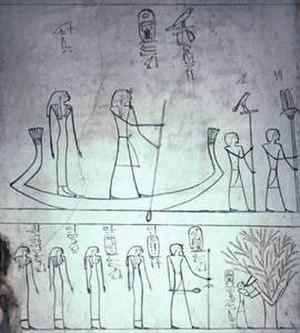
Satiâh est une reine d’Égypte de la XVIIIᵉ dynastie. Elle est une des épouses du roi Thoutmôsis III. Certains spécialistes avancent qu'elle eut le titre de grande épouse royale, ce que d'autres contestent, dont Christian Leblanc. Elle est la fille d'Ipou qui occupait le poste de nourrice royale et il est possible que son père soit l'important fonctionnaire Ahmès Pen-Nekhbet, originaire d'El Kab.
Mérytrê-Hatchepsout est la grande épouse royale du pharaon Thoutmôsis III – elle fut la seconde à porter le titre après Satiâh – et la mère du pharaon Amenhotep II.
Iset est une reine de la XVIIIᵉ dynastie nommée en honneur de la déesse Isis. Elle est une épouse secondaire de Thoutmôsis II.
Nebtou est une reine égyptienne, épouse de Thoutmôsis III.